Ted Braden

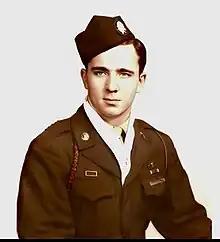
Portrait of Braden in his dress uniform during World War II

Theodore Burdette Braden Jr. (September 28, 1928 – June 21, 2007) was a Special Forces commando during the Vietnam War, master skydiver, and a suspect in the D.B. Cooper hijacking.